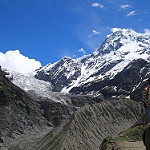
Scene: Outdoor